Jesse J. and Mary F. Allee House

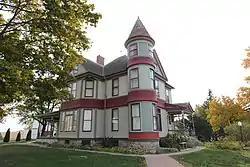

The Jesse J. and Mary F. Allee House, also known as the Allee Mansion, is a historic house at 2020 640th Street in Newell, Iowa. The Queen Anne style Victorian house was built in 1891. The Newell Historical Society leased the house in 1988 and subsequently restored it to a Victorian appearance; the historical society now uses the mansion as a museum. The home was added to the National Register of Historic Places in 1992.